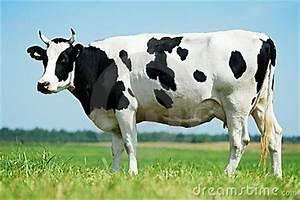
cow